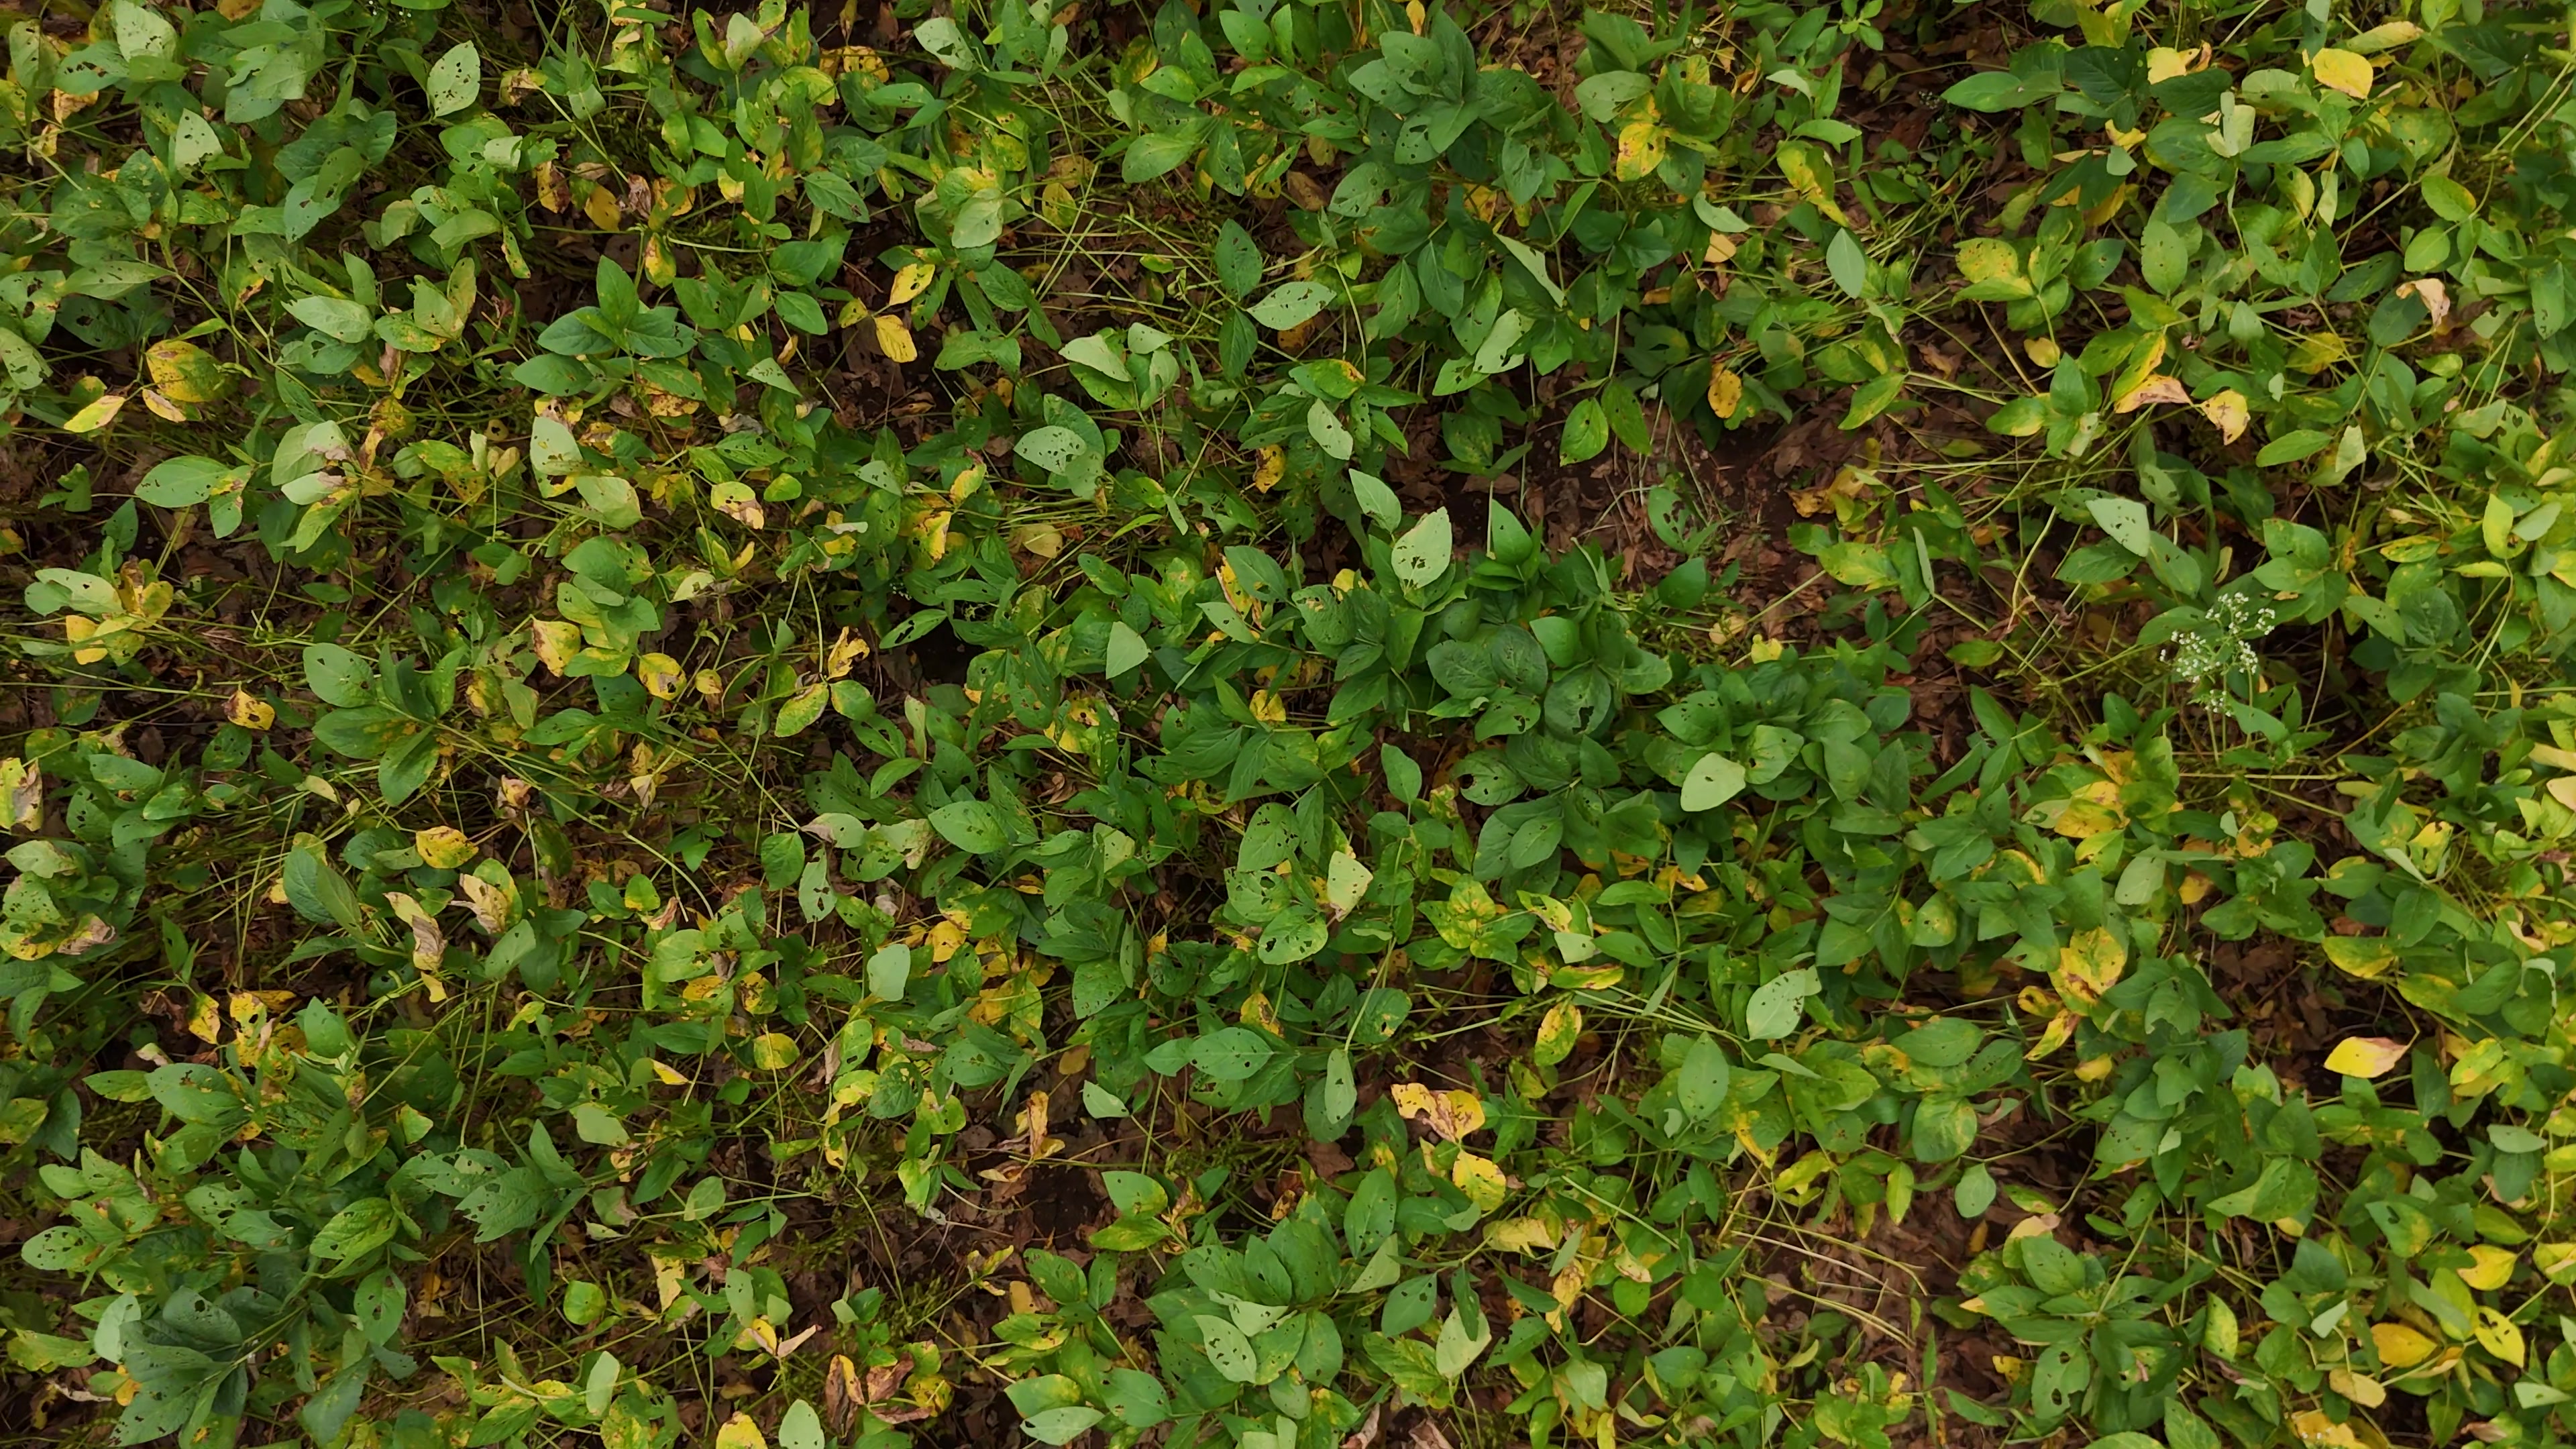
Label: Rust